Renaissance in Poland

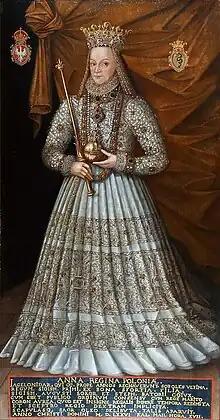
Portrait of Queen Anna Jagiellon of Poland by Martin Kober, 1576

Young Poles, especially sons of nobility (szlachta), who graduated from any one of over 2,500 parish schools, gymnasiums and several academies (Cracow Academy, Wilno Academy, Zamość Academy), often traveled abroad to complete their education. Polish thinkers, like Andrzej Frycz Modrzewski, Johannes Dantiscus or Jan Łaski maintained contacts with leading European philosophers of the Renaissance, such as Thomas More, Erasmus and Philip Melanchthon. Poland not only partook in the exchange of major cultural and scientific ideas and developments of Western Europe, but also spread Western heritage eastwards among East Slavic nations. For example, printing process, Latin and art with the syllabic versification in poetry, especially in Belarus and Ukraine (through Kyiv-Mohyla Academy), from where it was transmitted to Russia (Duchy of Moscow), which began to increase its ties with western Europe in the aftermath of the Mongol invasion of Rus. The first four printed Cyrillic books in the world were published in Kraków, in 1491, by printer Szwajpolt Fiol.